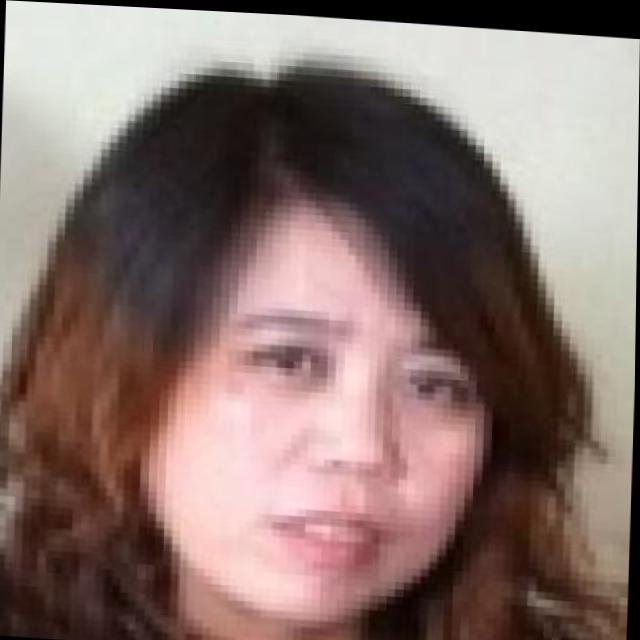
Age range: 45-64